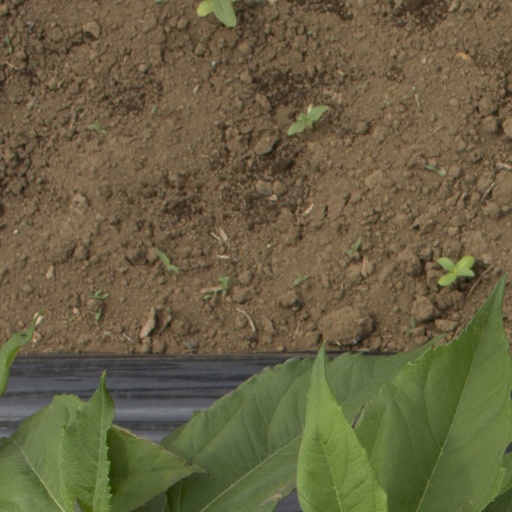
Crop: Jerusalem artichoke